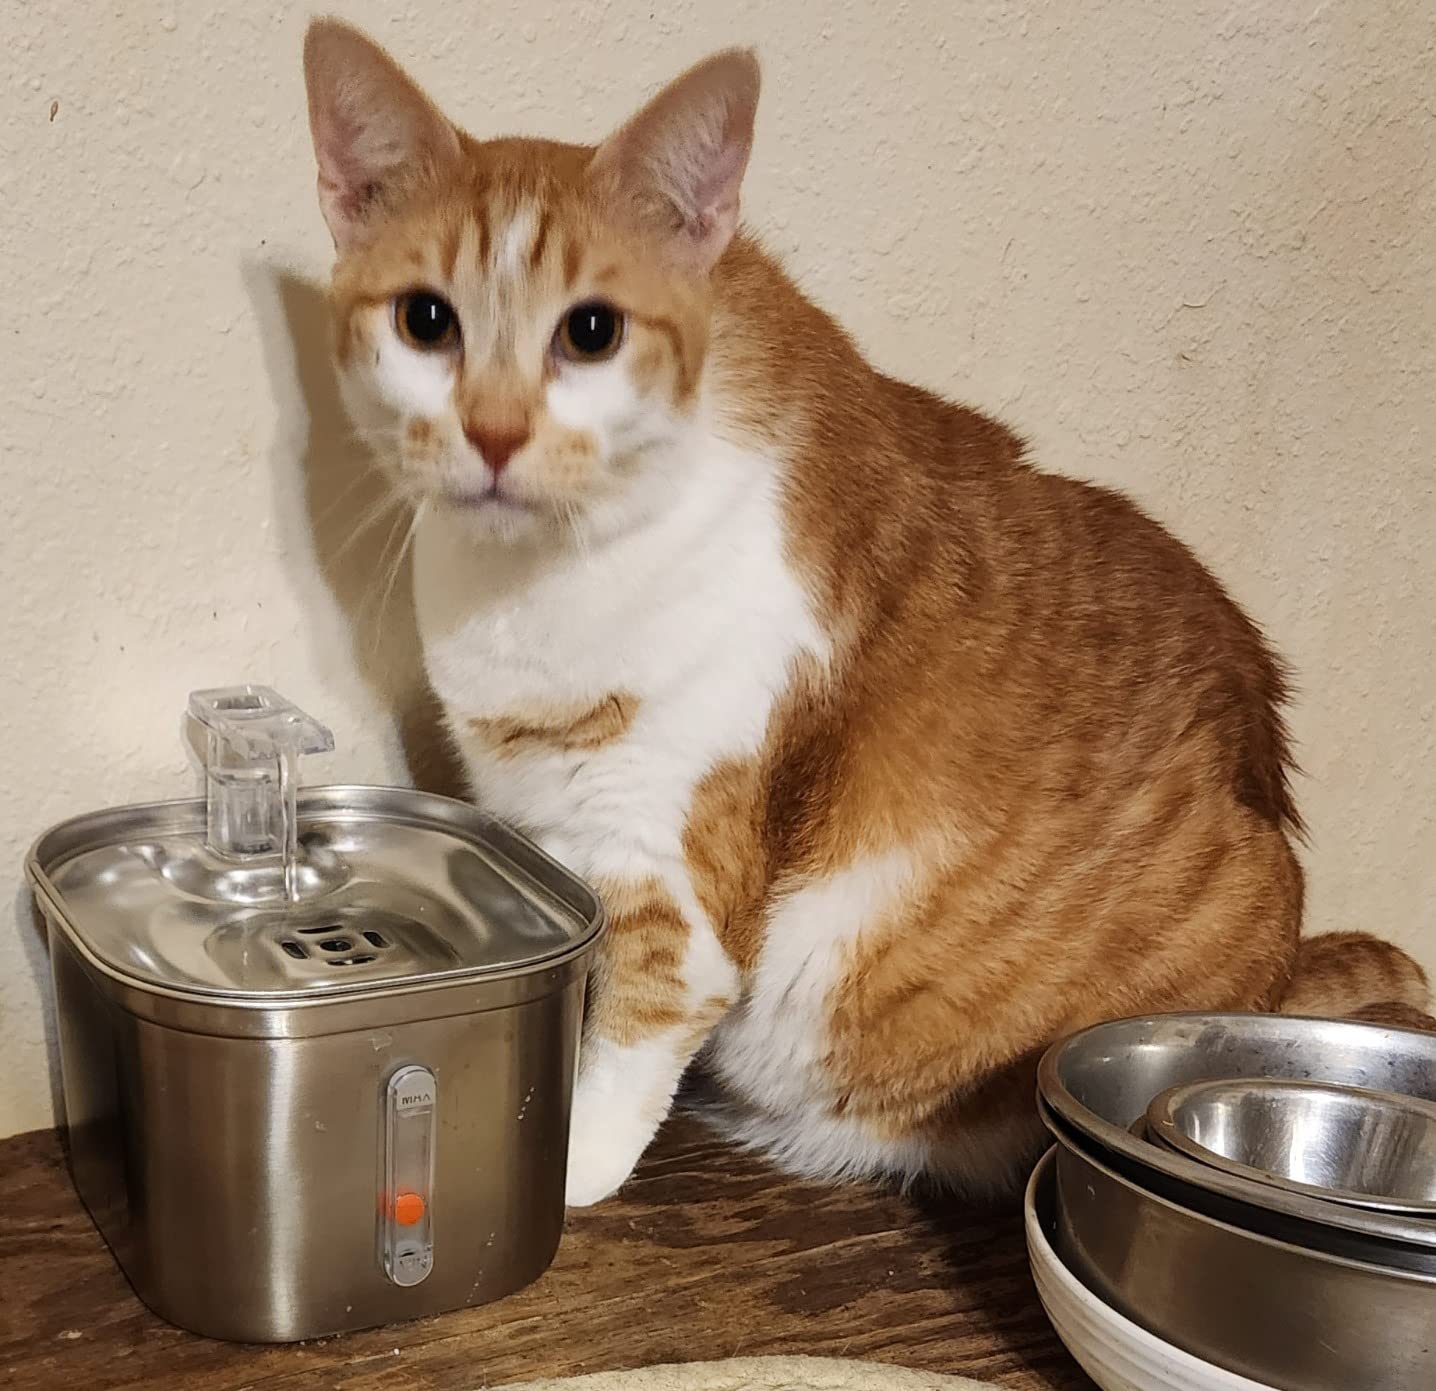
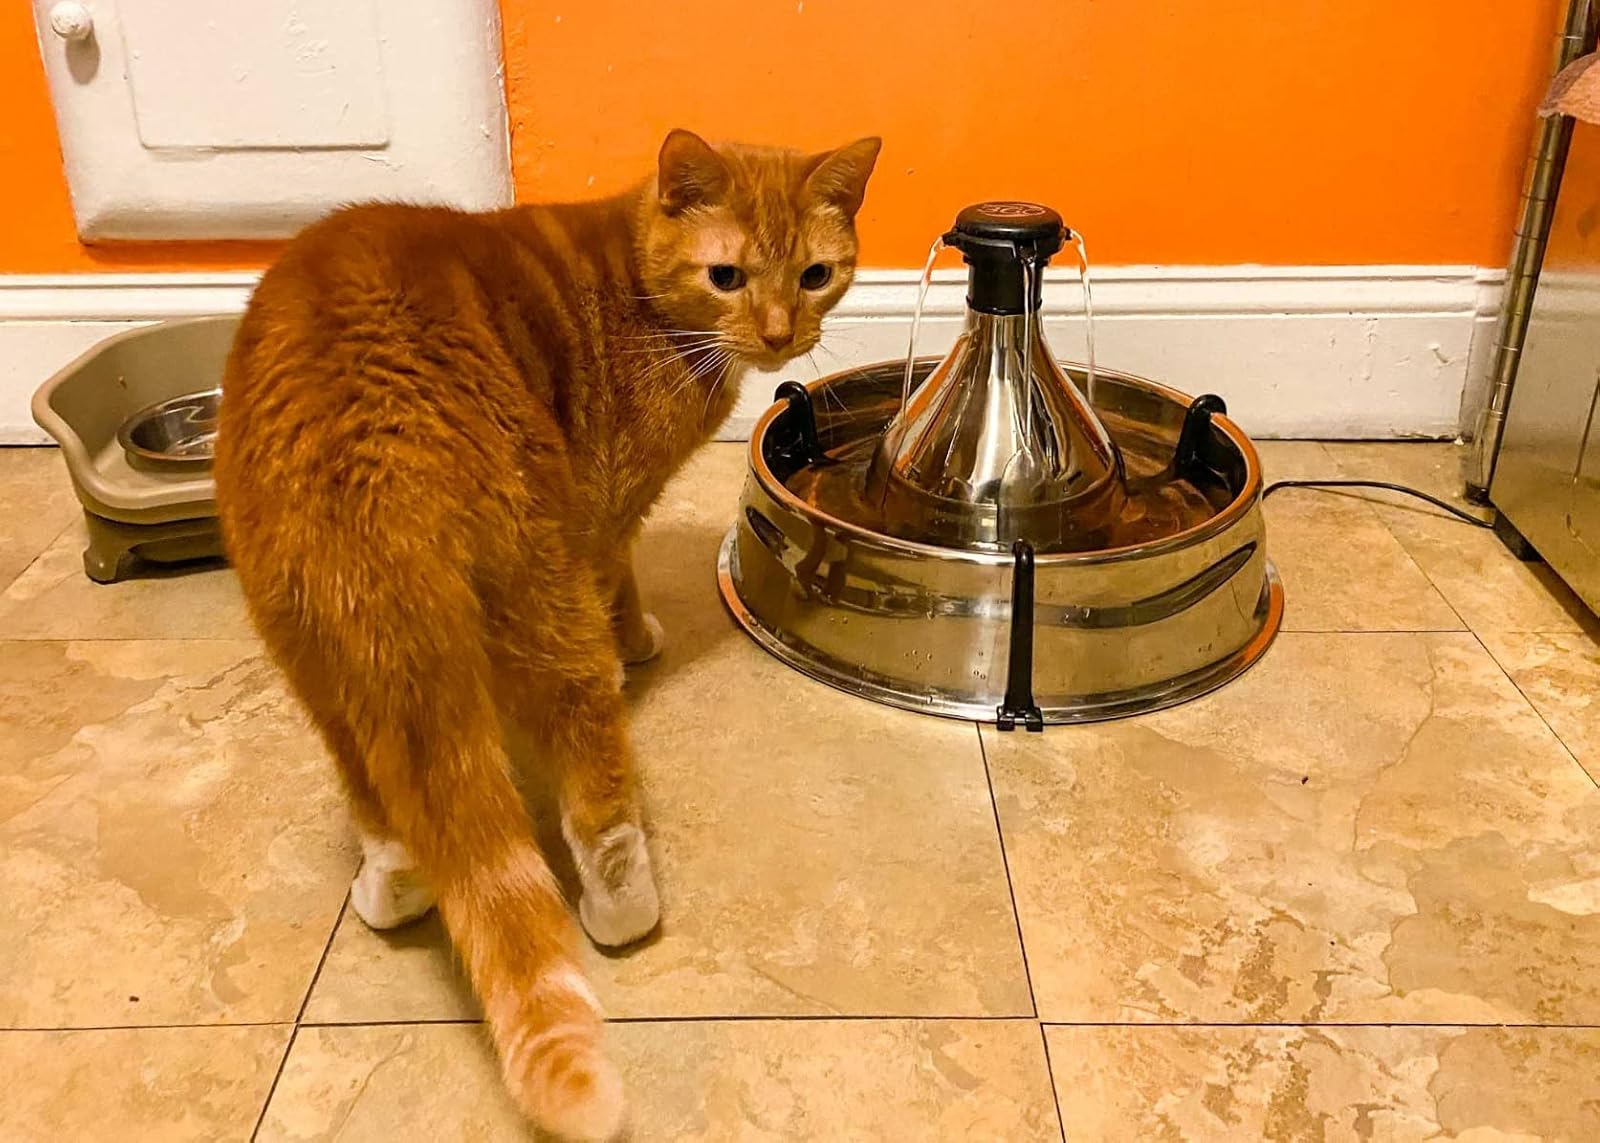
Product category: items_bowl
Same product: no